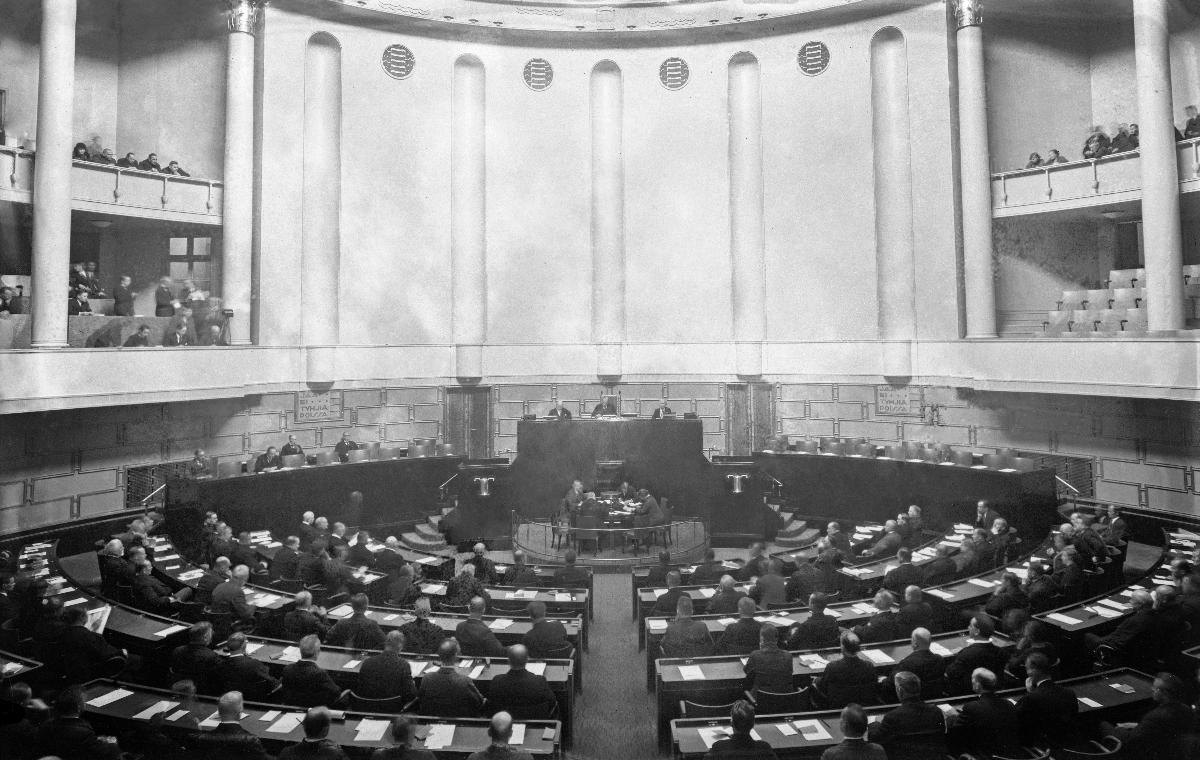
Valtiopäivien avajaiset uudessa Eduskuntatalossa
Öppnandet av riksdagen i det nya Riksdagshuset; Opening of the Parliament in the new Parliament House
sisällön kuvaus: Eduskunnan avajaiset Eduskuntatalossa Helsingissä 2.2.1931. content description: The opening of the Finnish Parliament in the Parliament House of Finland, Helsinki 1931. innehållsbeskrivning: Riksdagens öppnande i Riksdagshuset, Helsingfors 2.2.1931.
Kuvaaja: Sundström, Hugo, kuvaaja
Vuosi: 1931
Paikka: Suomi, Uusimaa, Helsinki
Aiheet: arkkitehtuuri; rakennukset; Eduskuntatalo; eduskunta (parlamentit); sisäkuva; HBL; architecture; buildings; Parliament House; parliament; politics; parliament house; interior; arkitektur; byggnader; Riksdagshuset (Finland); riksdagen; politik; riksdagshuset; interiör